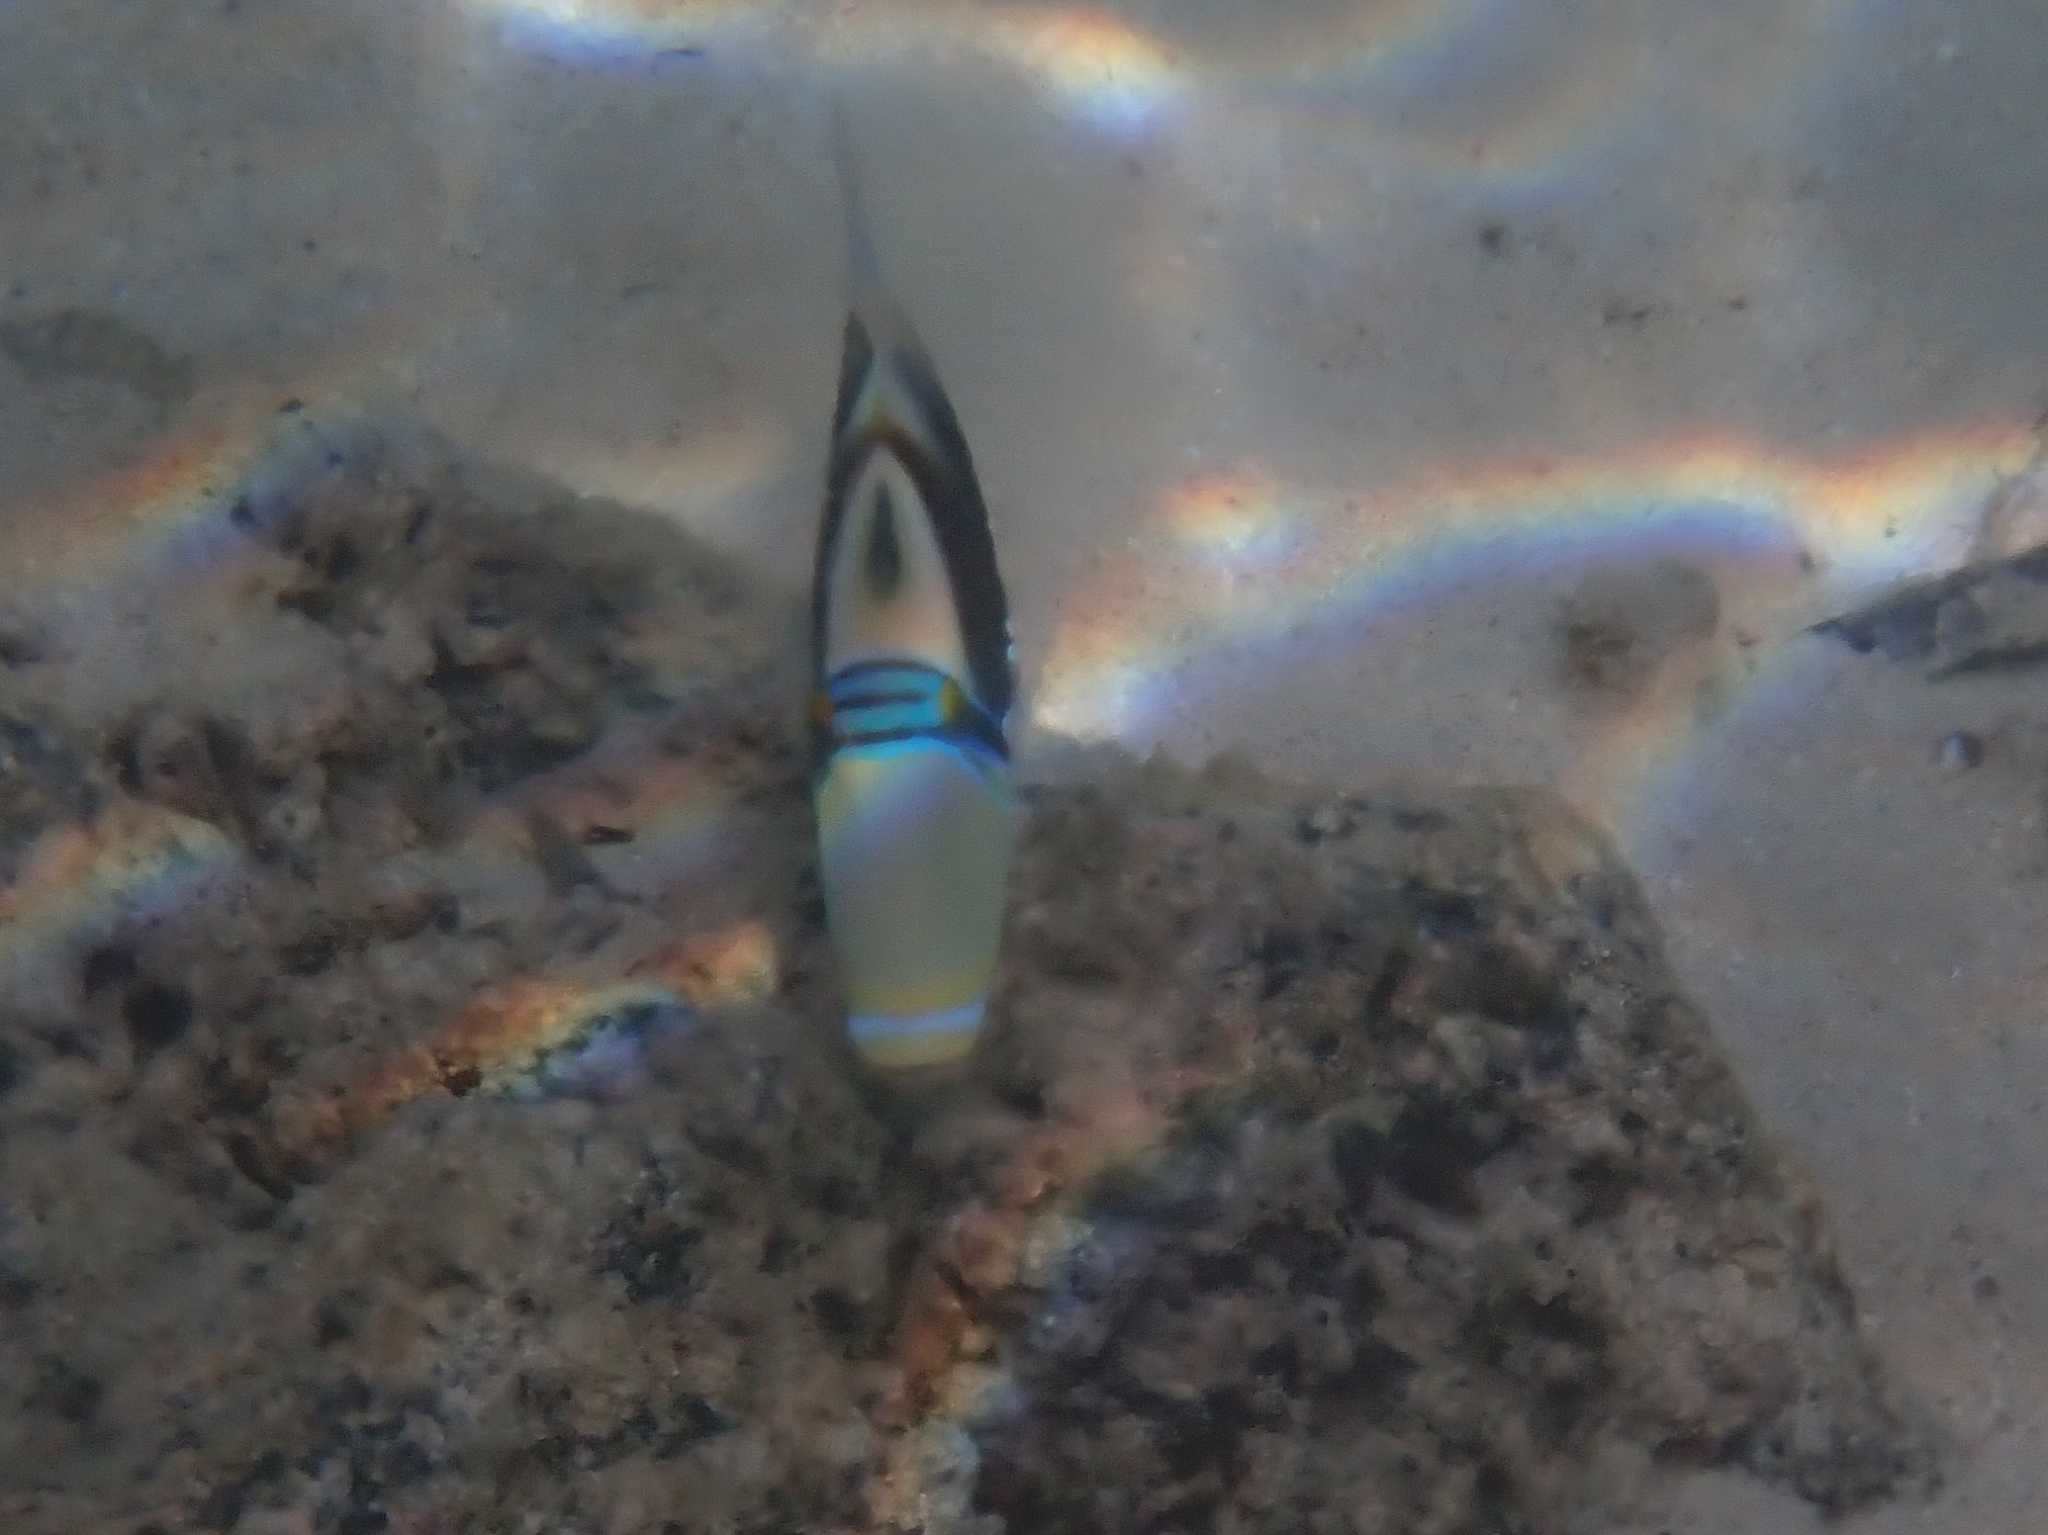
Rhinecanthus aculeatus (Lagoon Triggerfish)